Ksenia Sitnik

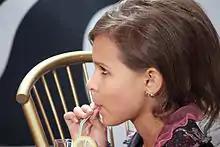

Ksenia Mikhailovna Sitnik (born 15 May 1995), sometimes also transliterated as Kseniya Sitnik or Xenia Sitnik, is a Belarusian pop singer. She represented Belarus in the Junior Eurovision Song Contest 2005, which she won with the self-penned song "My vmeste" (We Are Together).